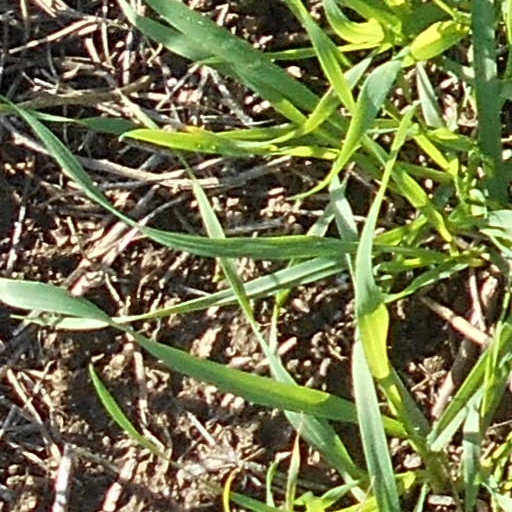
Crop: wheat